Rain, Steam and Speed – The Great Western Railway

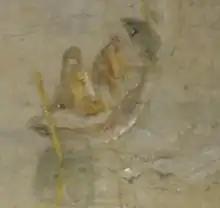
Detail of a boat floating on the river in the lower-left corner of the painting.

Turner's painting illustrates an oncoming train in the countryside during a summer rainstorm. The train in the center is dark and rain-shrouded, surrounded by a golden natural landscape on both sides. However, the train and bridge, the solid elements of the painting, are barely hinted at, disappearing into the hazy and unreal atmosphere. The mist rising from the water, the rain that veils the sky, and the steam from the locomotive are blurred and mixed, unifying the painting's colors. In the lower-left corner of the painting, we can see a couple on a boat, making evident that the bridge is constructed on top of a river. In the bottom right of the painting, a hare runs along the track. Three white puffs of steam released by the engine into the air indicate that the train is in motion. The first, and nearest to the engine is the most distinct puff, while the other two gradually disappear in the horizon. For some, this detail expresses the idea of speed, as the puffs are progressively left behind. However, they could equally well have been dispersed by the furious wind evident in the grey streaks painted across the viaduct. In the interior of the train, Turner depicted a crowd of waving figures that served as a reminder that the railway was a festive and popular entertainment.